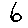
Label: 6